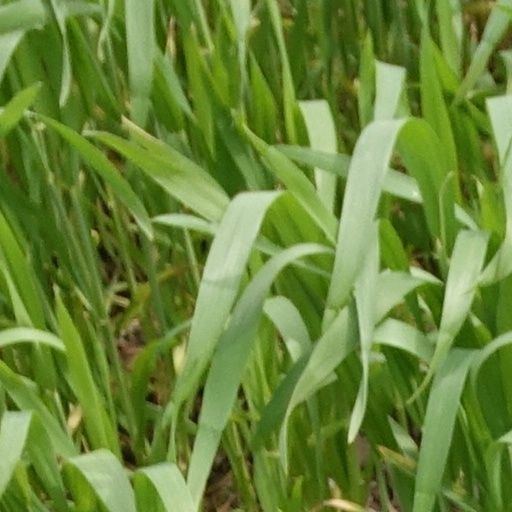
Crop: wheat